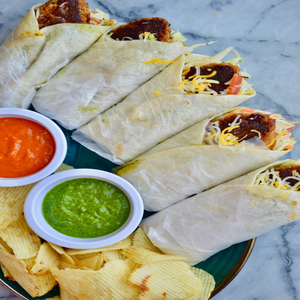
Dish: kathiroll